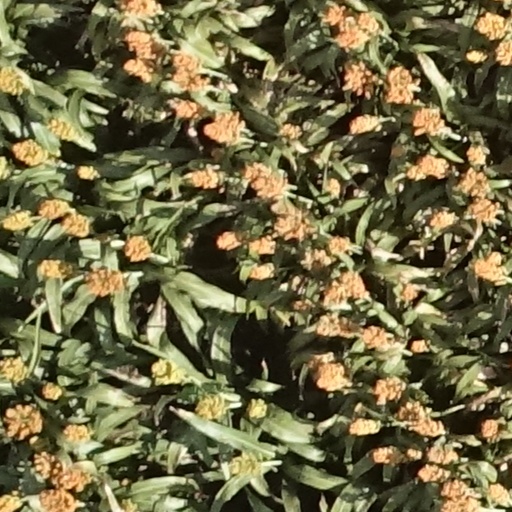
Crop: sorghum